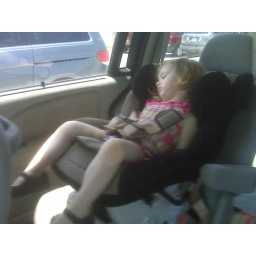
Healy is sleeping in the car outside Ikea on our way to buy her a bed, ironic :)